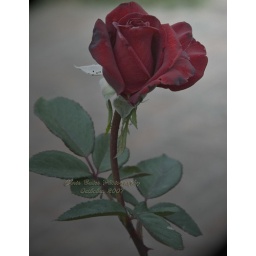
A red rose in a small piazza of a town near Montalcino in Tuscany.